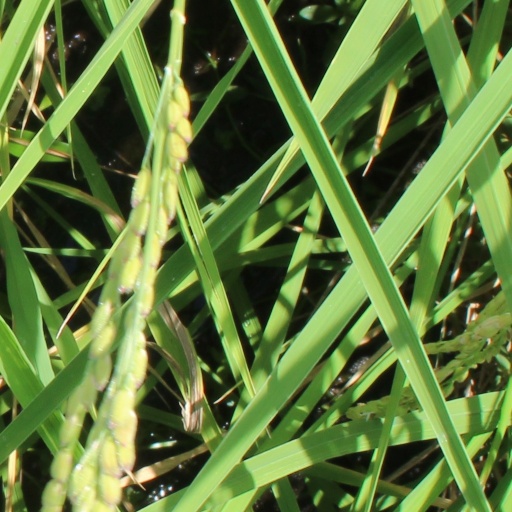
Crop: rice